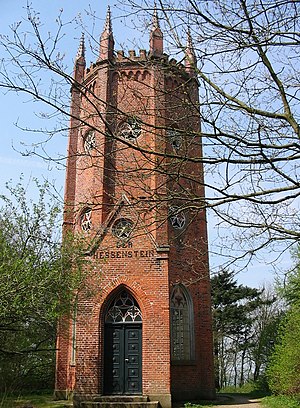
Panker / Geografi
Udsigtstårnet Hessenstein
Panker er en by og kommune i det nordlige Tyskland, beliggende i Amt Lütjenburg i den nordøstlige del af Kreis Plön. Kreis Plön ligger i den østlige/centrale del af delstaten Slesvig-Holsten.